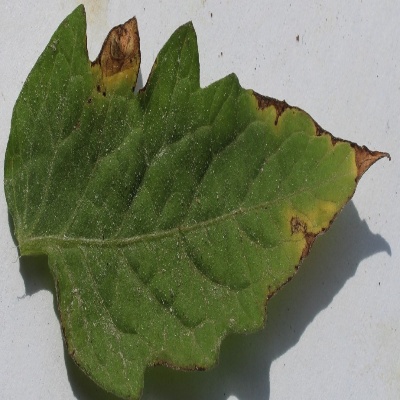
Crop: Tomato
Condition: leaf blight